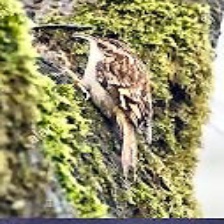
Species: BROWN CREPPER
Scientific name: CERTHIA AMERICANA